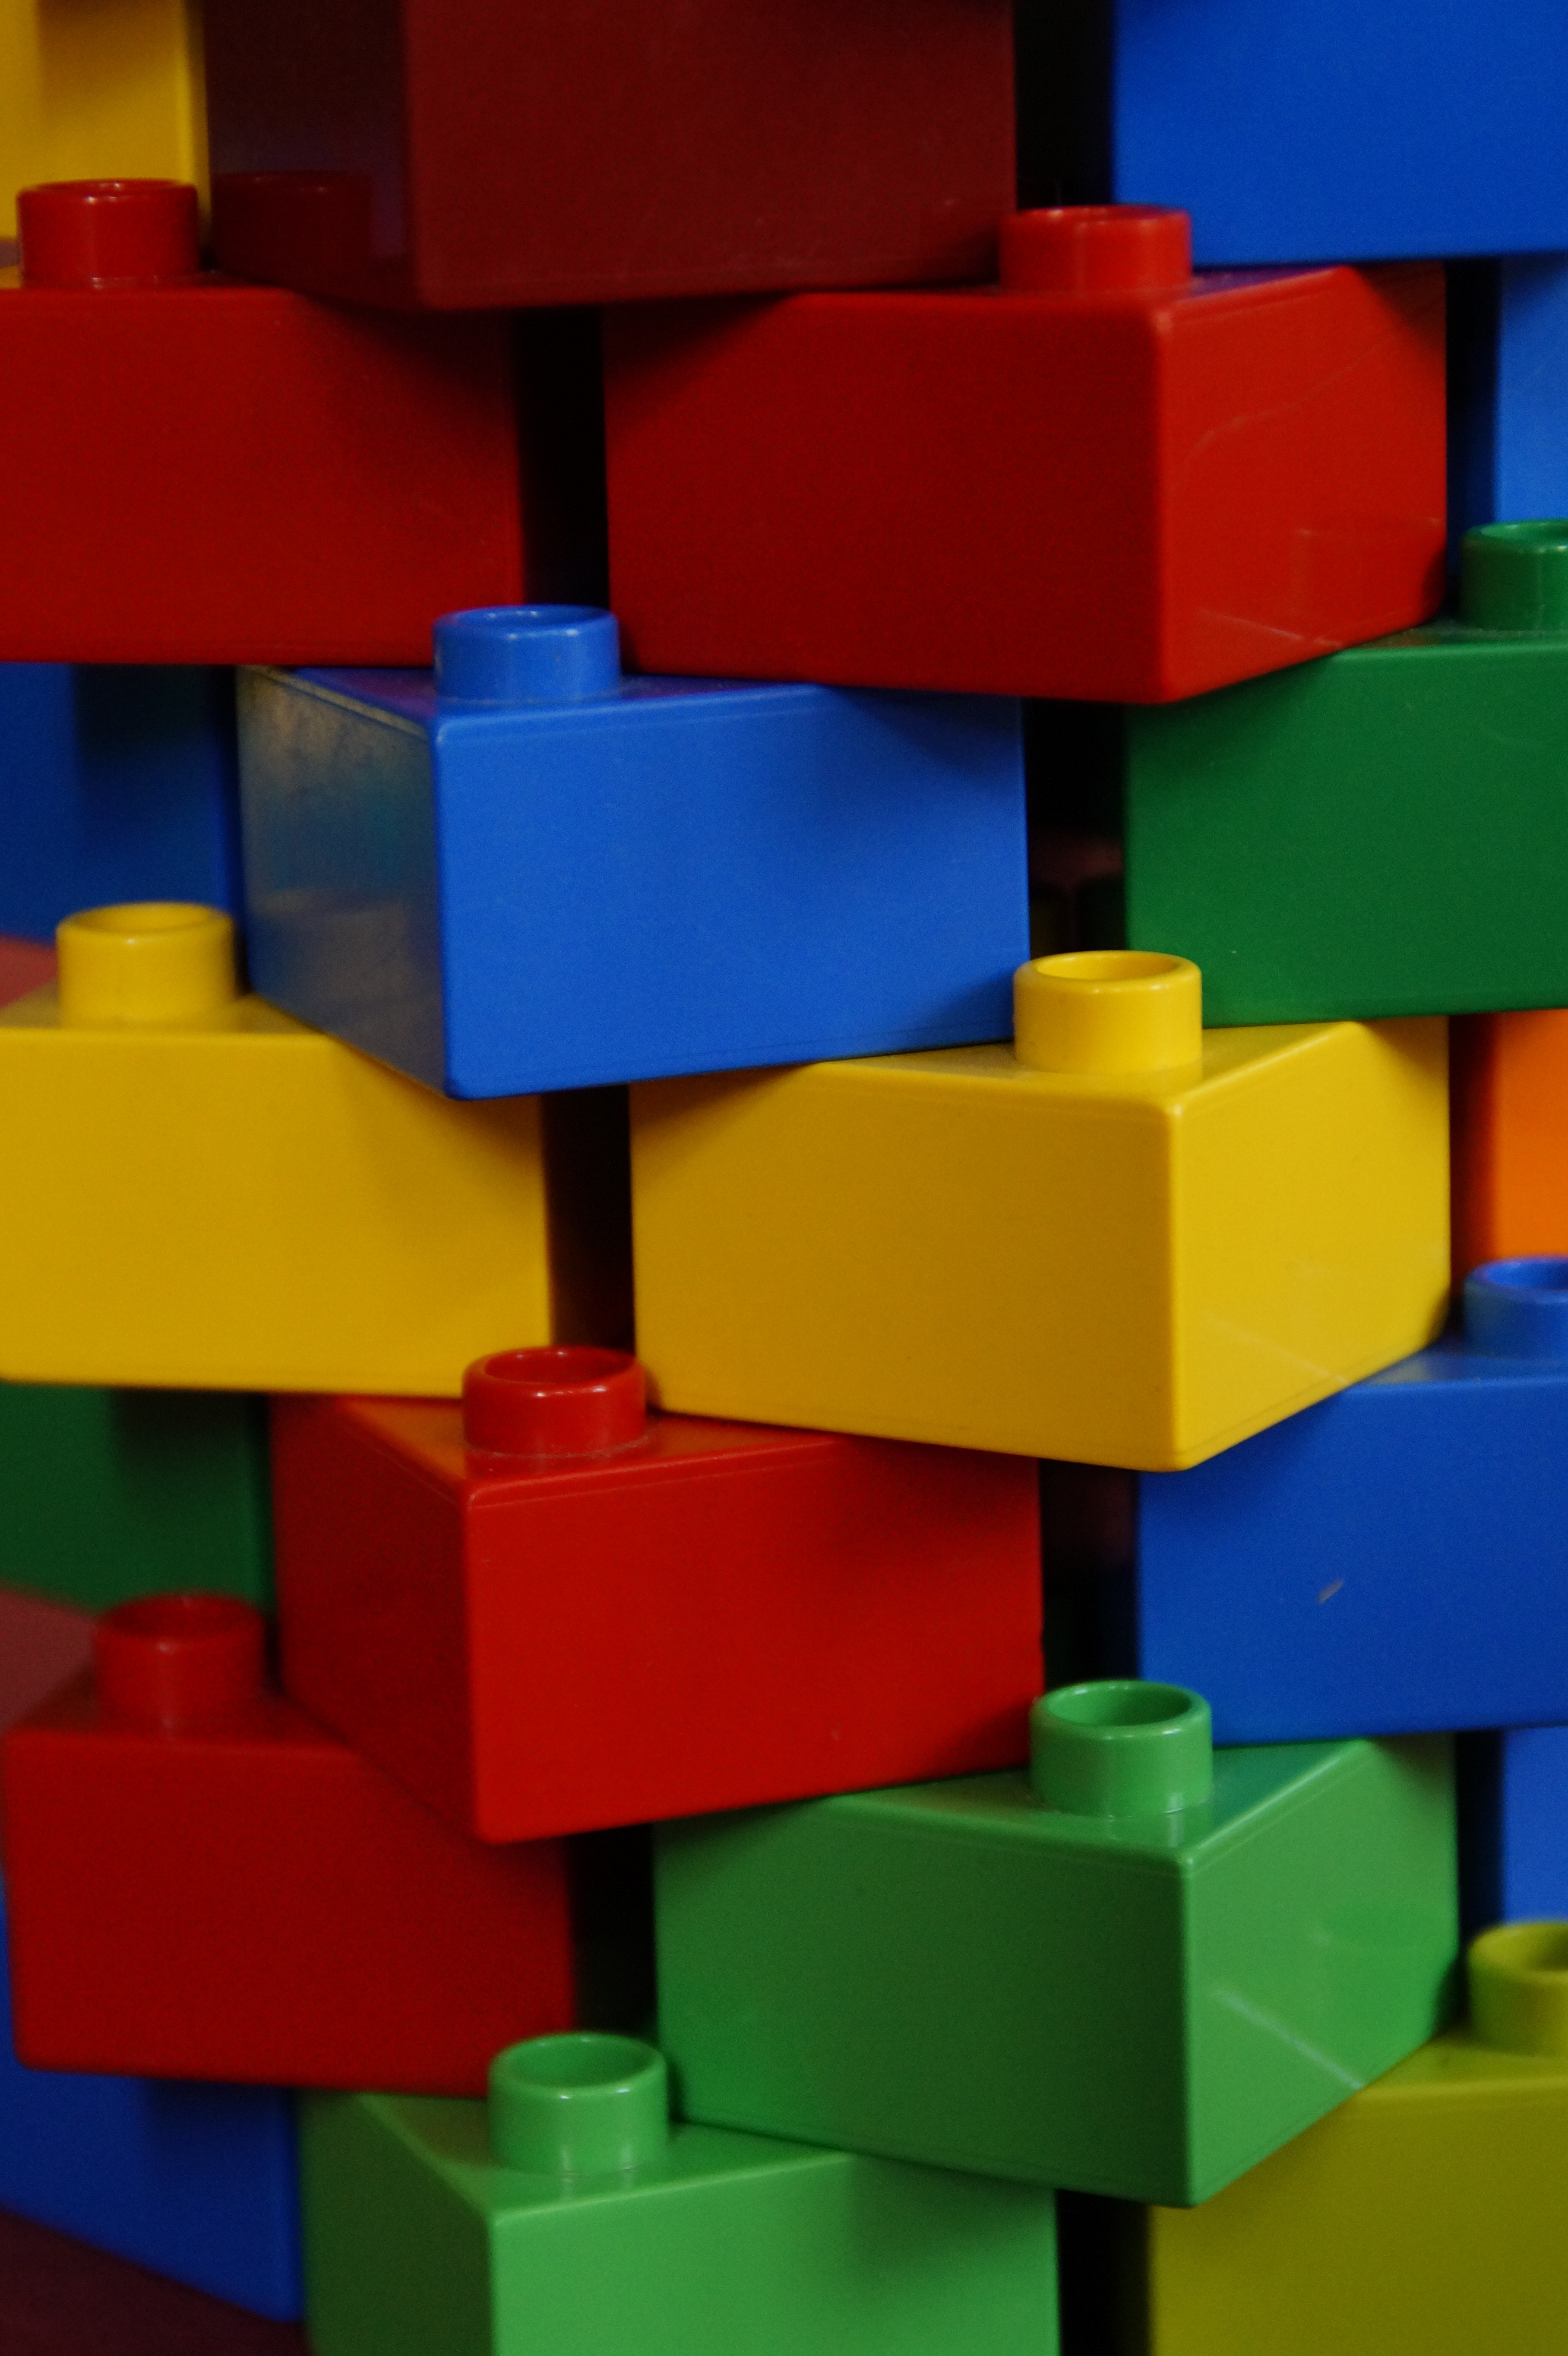
play, number, green, red, tower, color, child, blue, stone wall, colorful, yellow, toy, stones, toys, lego, shape, duplo, children toys, lego blocks, toy block